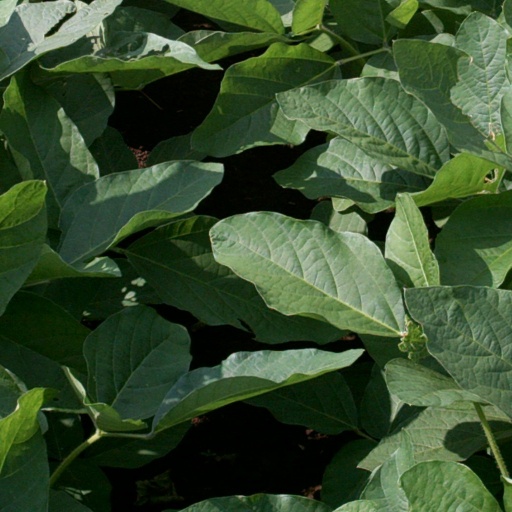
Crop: soybean